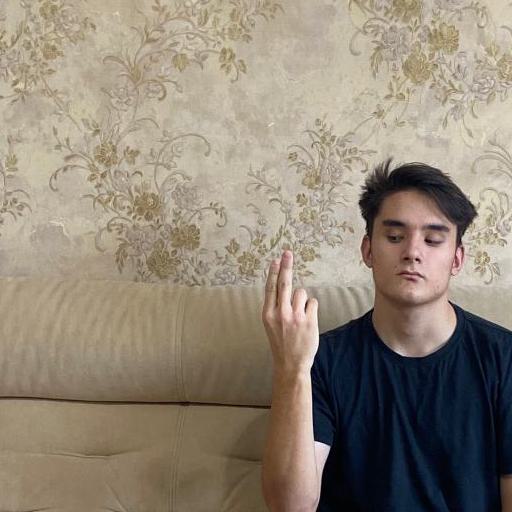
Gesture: two_up_inverted